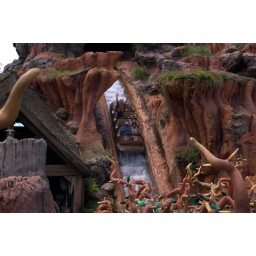
The gang is in the back of the boat (hands up) going down the big hill at Splash Mountain.